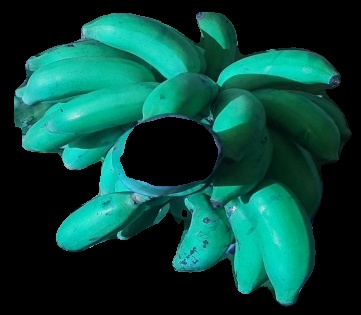
Variety: elakki-bale
Grade: grade3